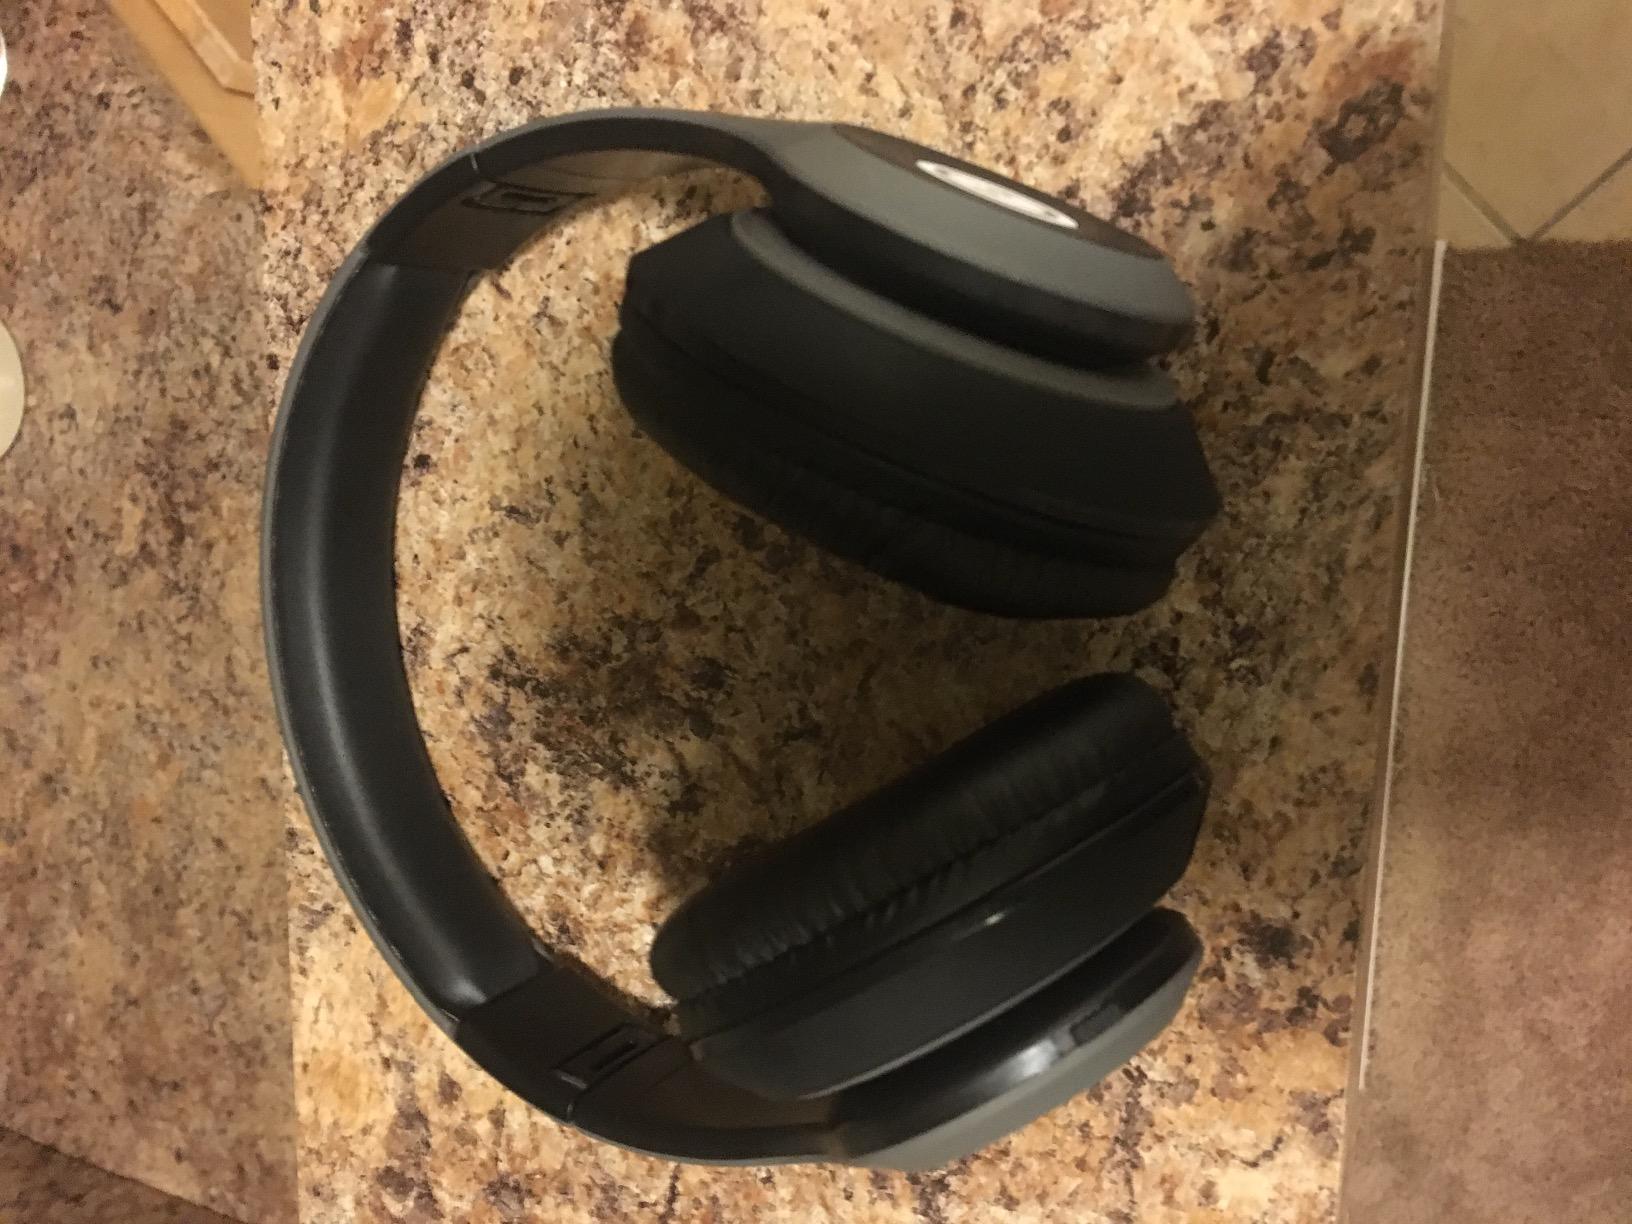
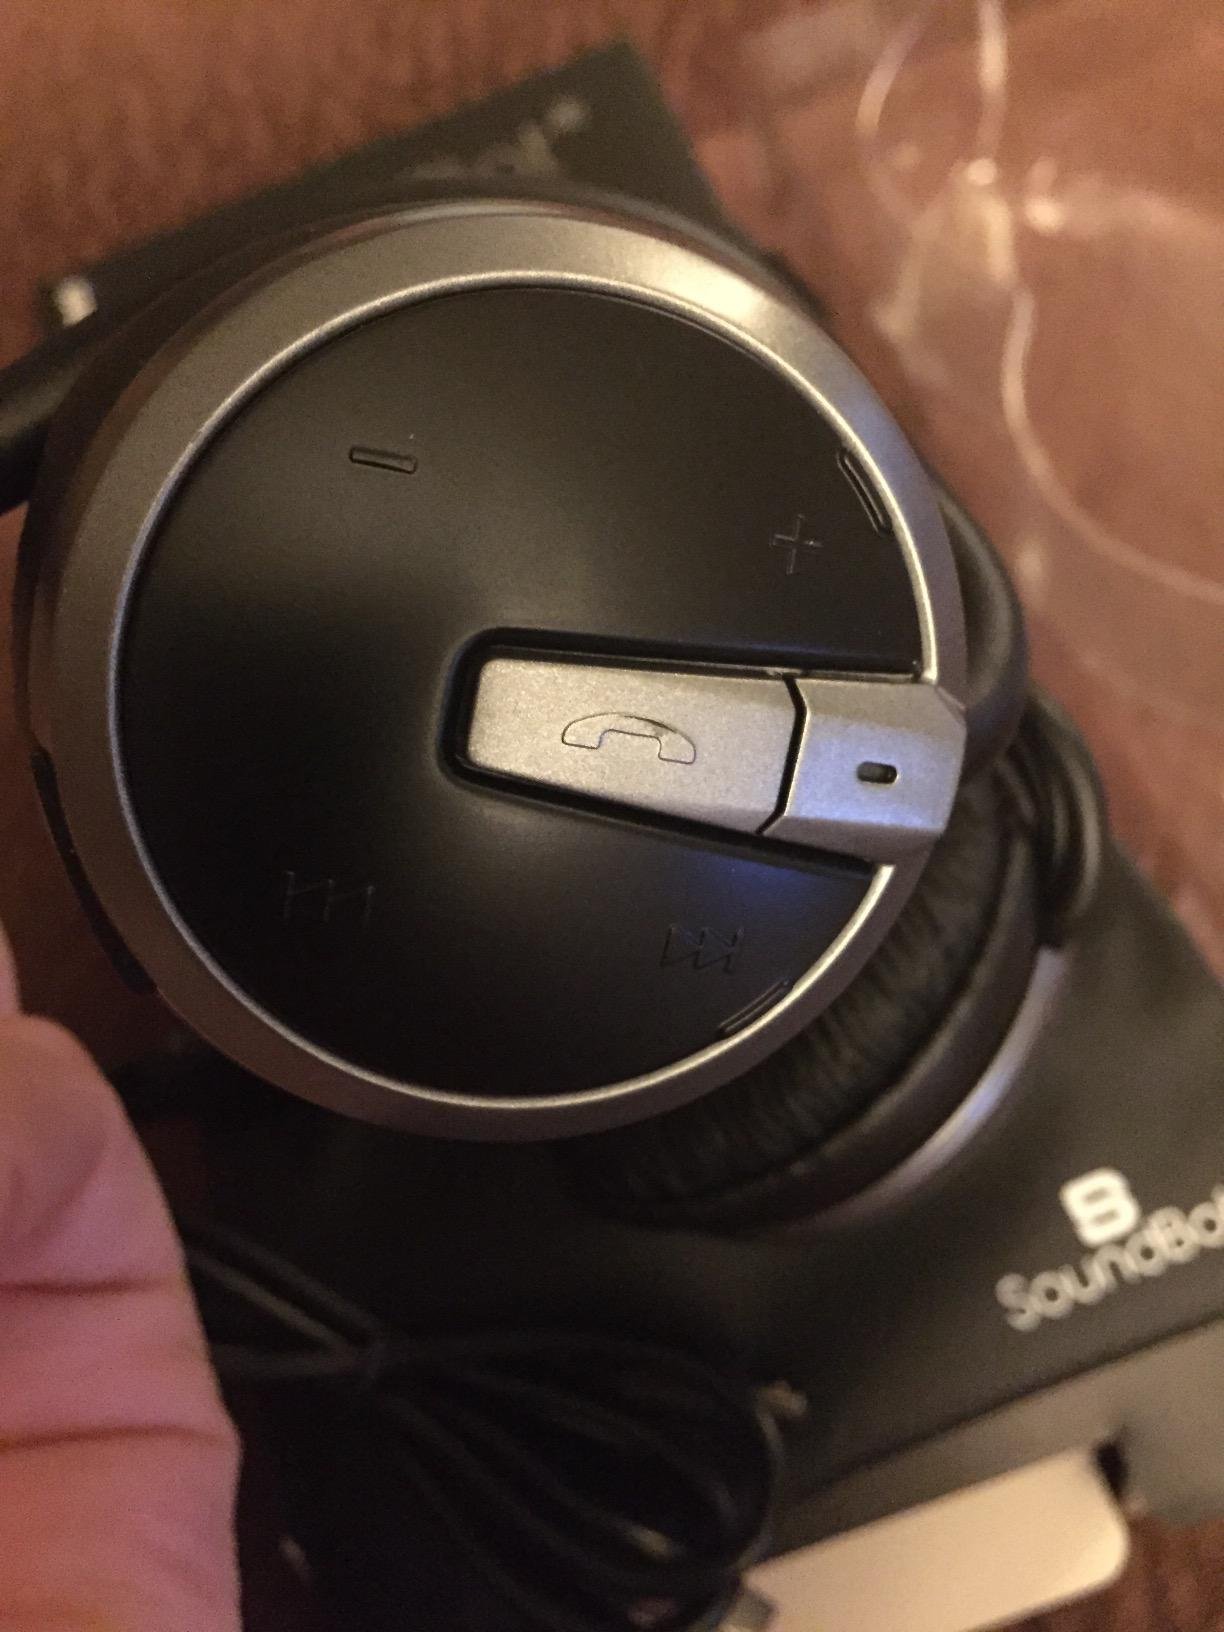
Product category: headphones
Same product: no